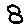
Label: 8